Swaminarayan Sampradaya

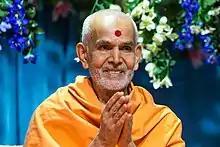
Mahant Swami Maharaj, current guru and president of BAPS

The Bochasanwasi Akshar Purushottam Swaminarayan Sanstha (BAPS) was formed in 1907, by Shastriji Maharaj (Shastri Yagnapurushdas). He broke away from the Vadtal diocese and created BAPS according to his own interpretation of Akshar (Aksharbrahma) and Purushottam. As articulated in the BAPS-theology of "Akṣara-Puruṣottama Upāsanā", BAPS adherents, following Shastriji Maharaj, believe that Swaminarayan introduced Gunatitanand Swami as his ideal devotee, from which a spiritual lineage of gurus began, reflecting Shastriji Maharaj's idea that a form of God who lives "before one's eyes" who is to be worshipped is necessary for aspirants to attain moksha (liberation).